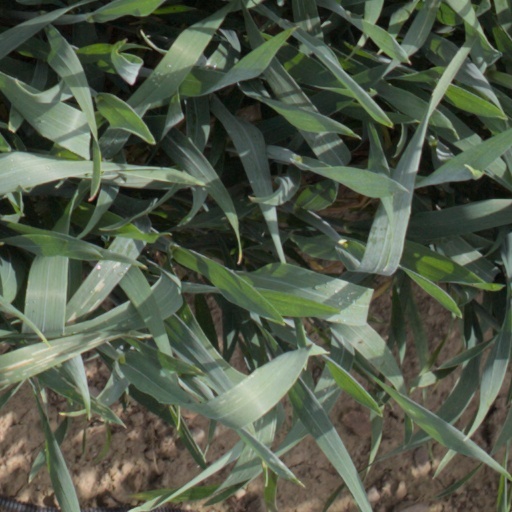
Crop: wheat